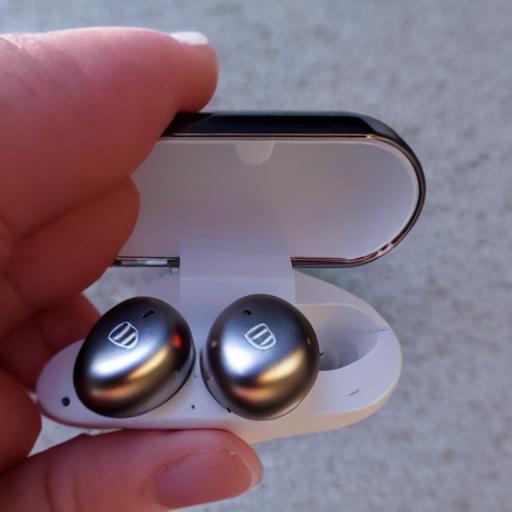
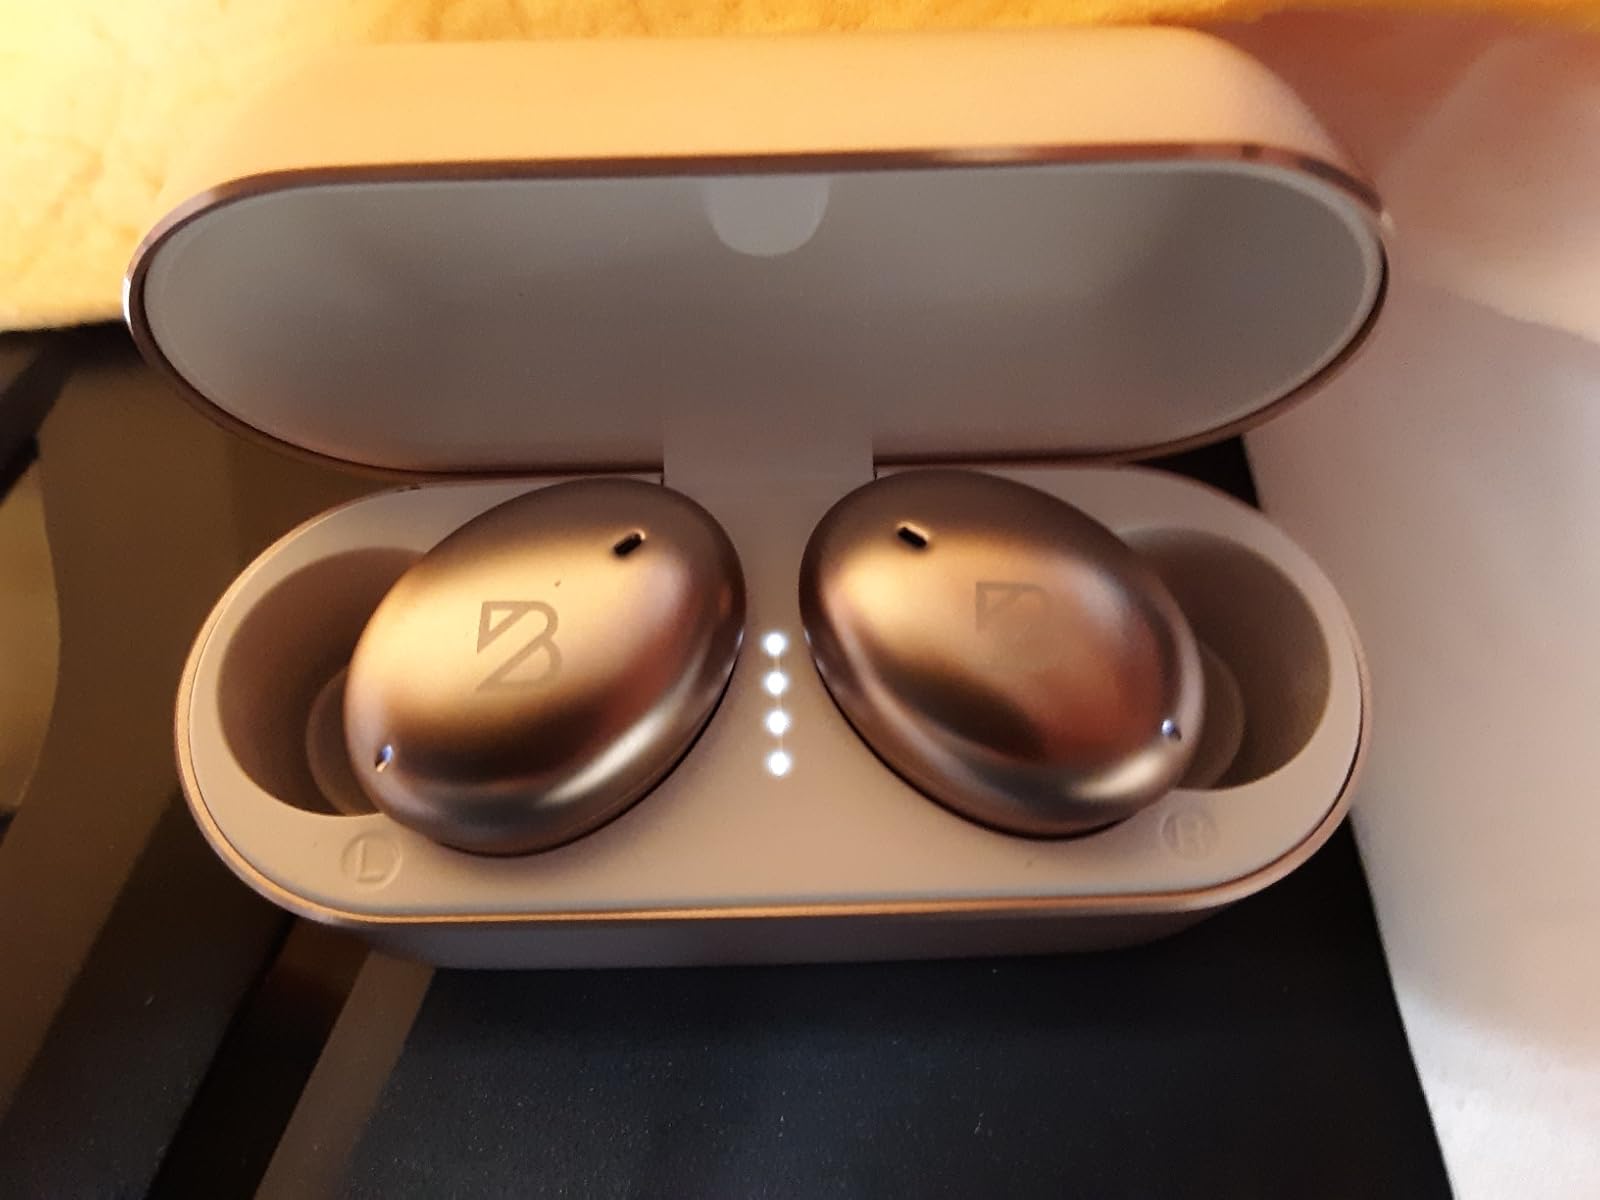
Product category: earbuds
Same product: no